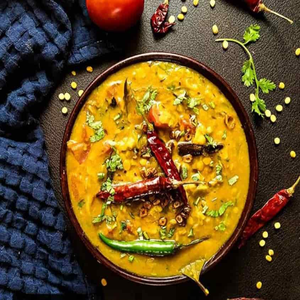
Dish: dal